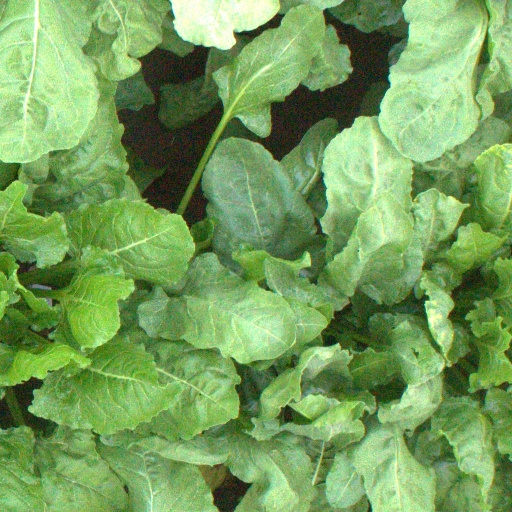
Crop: sugar beet